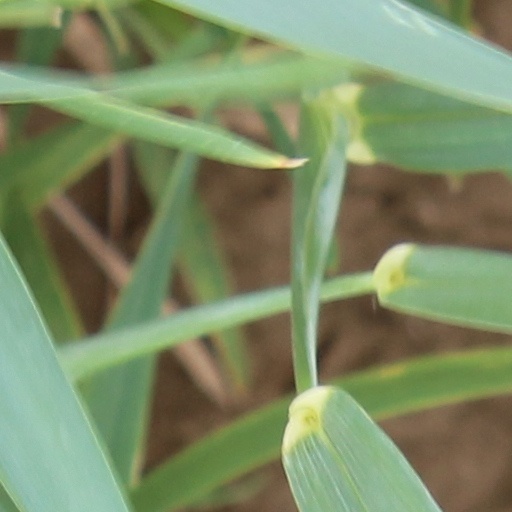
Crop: wheat